Great Salt Lake

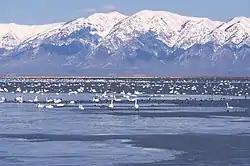
Migratory birds on the Great Salt Lake

Although brine shrimp can be found in the arm of the lake north of the causeway, studies conducted by the Utah Division of Wildlife Resources indicate that these are likely transient. Populations of brine shrimp are mostly restricted to the lake's south arm.